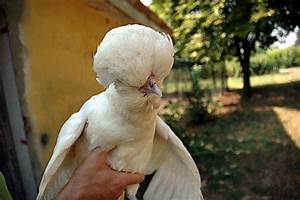
Label: gallina